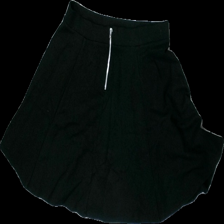
View: front
Type: Skirt
Category: Ladies
Brand: H&M
Colors: Black
Material: 74% viscose, 22% polyester, 4% elastane
Cut: Regular
Size: M
Season: All
Price range: 50-100
Recommended usage: Export
Comment: washed out